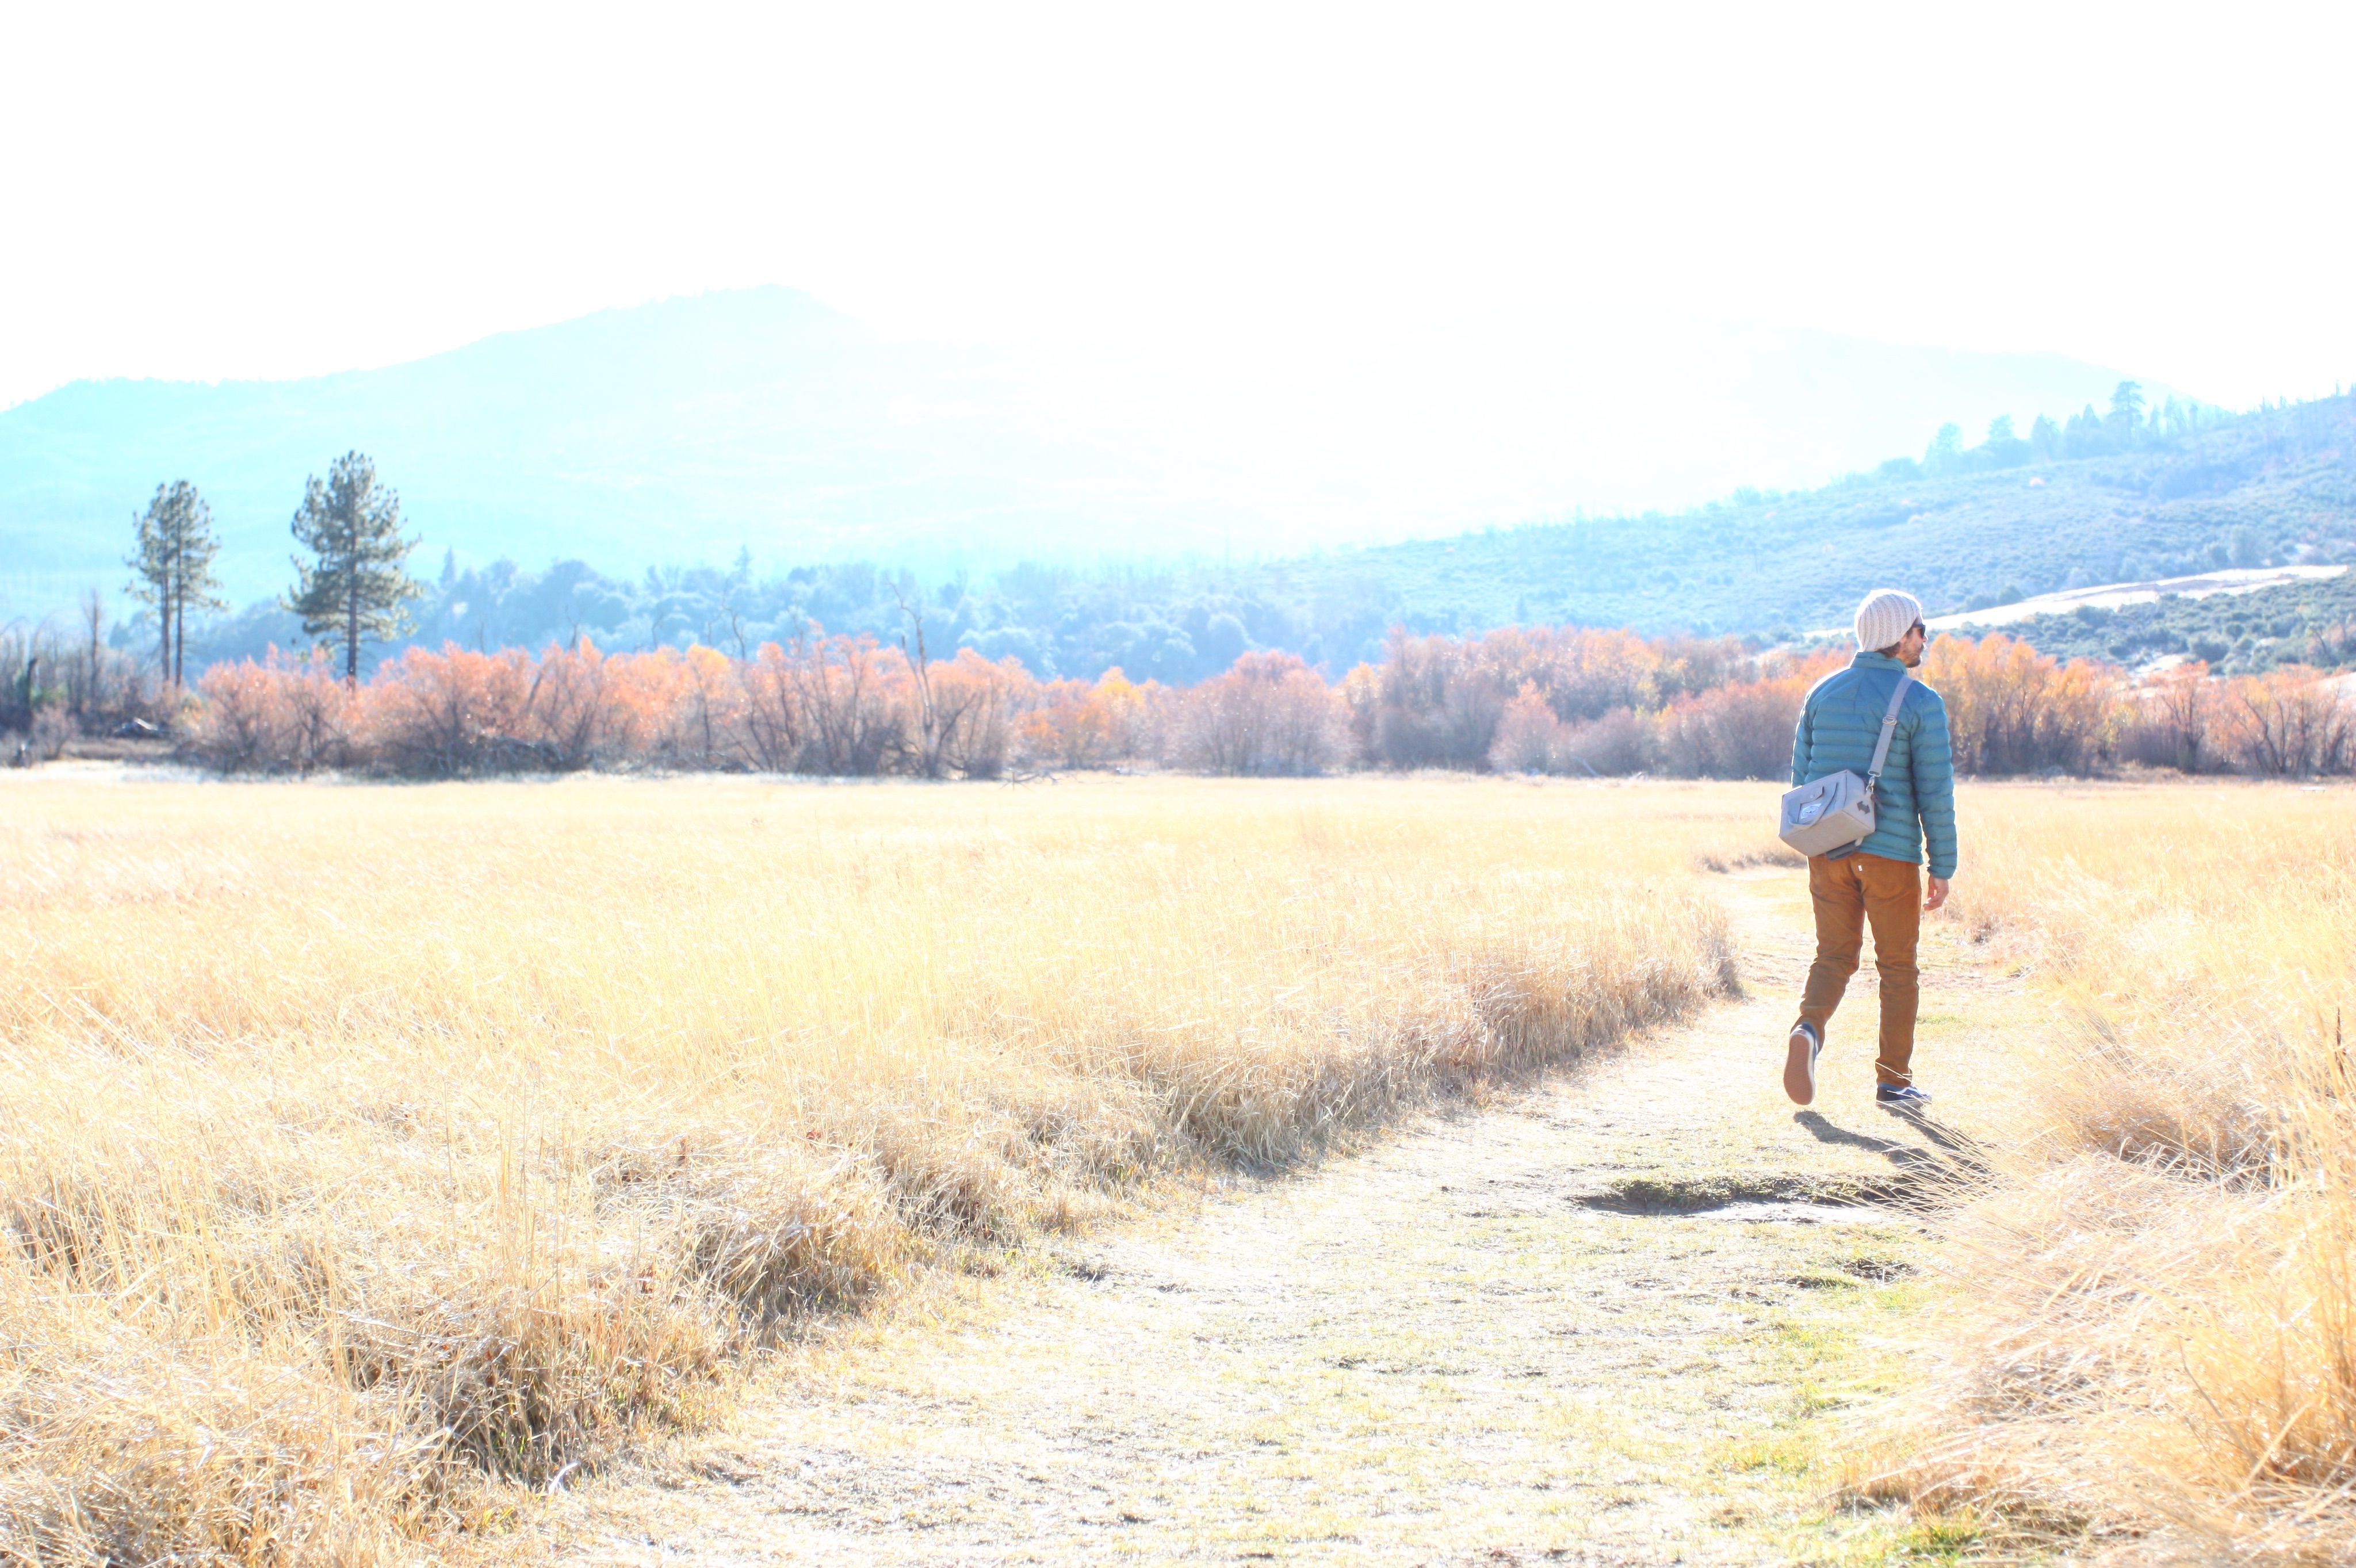
wilderness, walking, trail, meadow, prairie, ranch, grassland, ecosystem, steppe, grass family